Outhouse

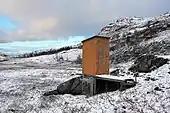
Outhouse in the mountains in northern Norway

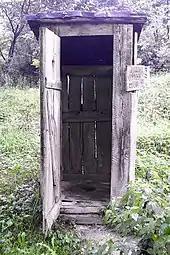
Outhouse with squat toilet inside (Poland)

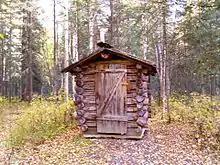
Log outhouse at a public-use cabin, Chena River State Recreation Area, Alaska

An outhouse — known variously across the English-speaking world otherwise as bog, dunny, long-drop, or privy — is a small structure, separate from a house or main building, which covers a toilet. This is typically either a pit latrine or a bucket toilet, but other forms of dry (non-flushing) toilets may be encountered. The term may also be used to denote the toilet itself, not just the structure.